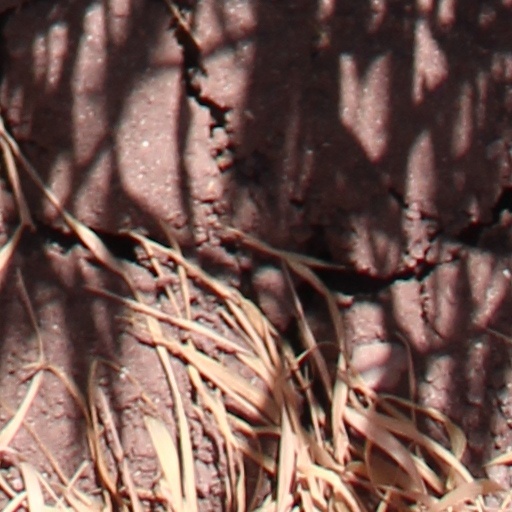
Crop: wheat